1st Battalion, 5th Marines

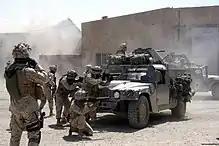
Marines from A/1/5 engage insurgents in Fallujah during Operation Vigilant Resolve on 7 April 2004.

From 1987 to 1989, The battalion supported Operation Prime Chance in the Persian Gulf. In August 1990, the battalion returned to the Southwest Asia in support of Operation Desert Shield, and subsequently took part in combat operations in Kuwait during Operation Desert Storm. The battalion formed the left half of the mechanized Task Force Ripper, along with 1st Battalion 7th Marines, Alpha Company 1st Tank Battalion, Alpha Company 3rd Tank Battalion, HQ 7th Marines and Delta Company, 3rd Light Armored Infantry Battalion. They were supported by Alpha and Delta Companies of the 3rd Assault Amphibian Battalion, 1st Combat Engineer Battalion and a platoon from Charlie Company, 1st Reconnaissance Battalion. The task force was commanded by Colonel Carlton W. Fulford, Jr. and saw considerable combat as it pushed into Kuwait, seized Al Jaber Airfield and consolidated with other Marine forces at Kuwait International Airport of 27 February 1991. Following the cease fire, the task force backloaded to Manifeh Bay and departed Saudi Arabia on 8 March. The battalion returned to Camp Pendleton the following day.